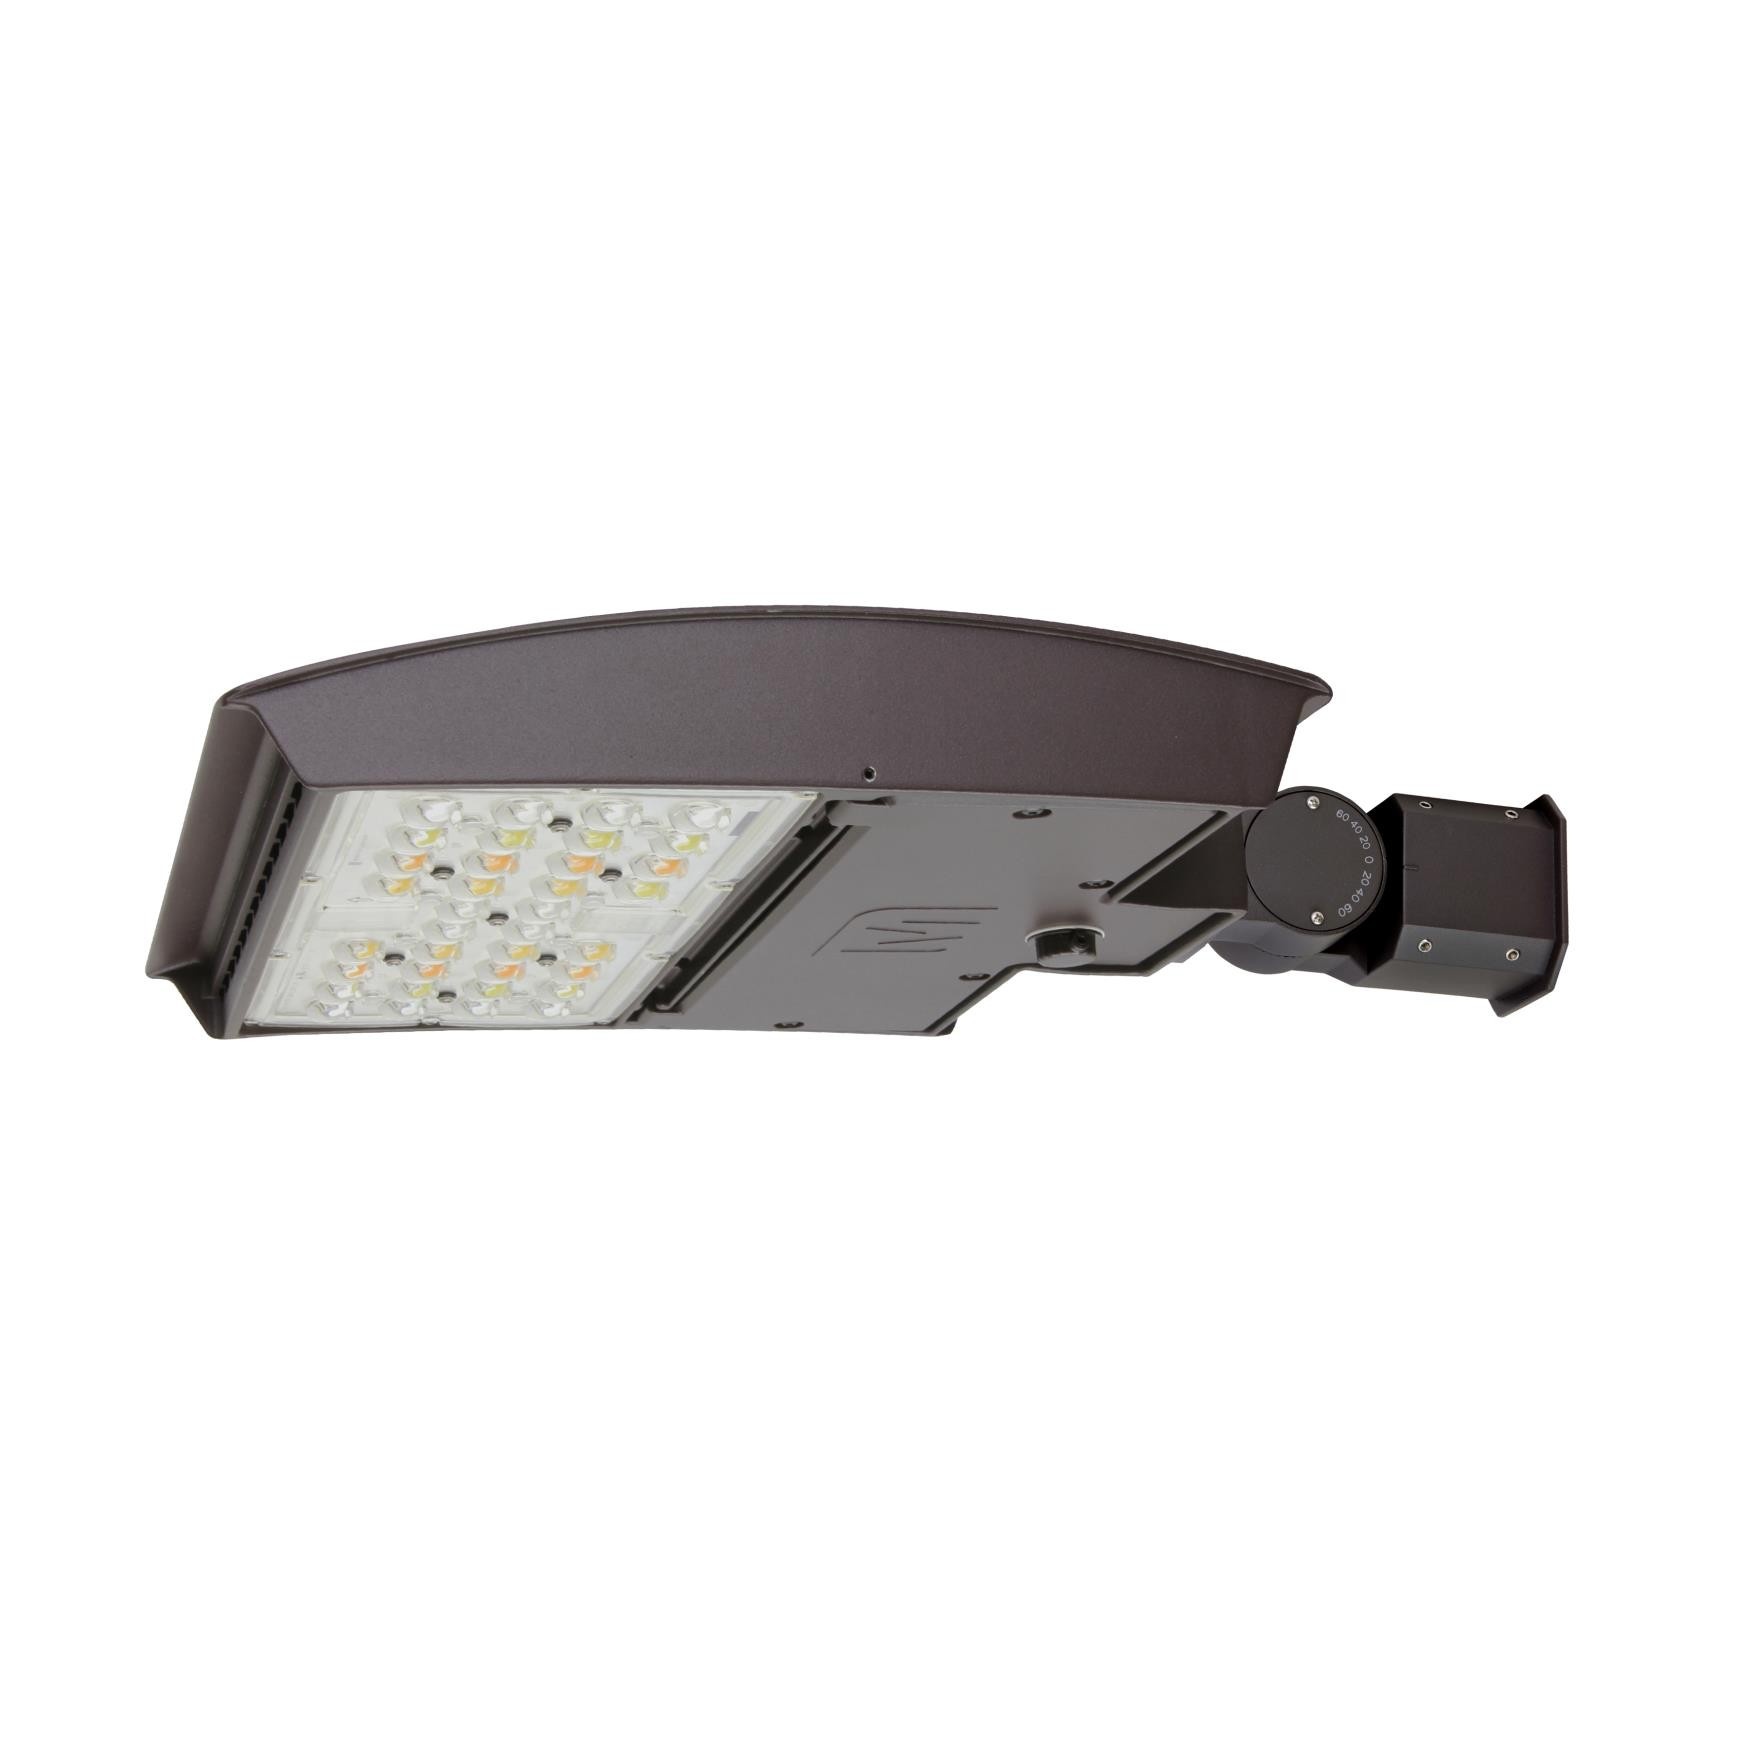
M Series 100W 120-277V Type 4 Narrow CCT Selectable 3000K/4000K/5000K Bronze Slip Fitter C-Max Compatible (M100U4N-CSBKCR) Maxlite 106618
" Full case qty = 1 Maxlite 106618 M Series 100W 120-277V Type 4 Narrow CCT Selectable 3000K/4000K/5000K Bronze Slip Fitter C-Max Compatible (M100U4N-CSBKCR) Specifications Brand Maxlite Manufacturer Part Number M100U4N-CSBKCR Manufacturer Code 106618 Technology LED Case Pack 1 Warranty 10 Year Warranty DLC DLC Premium Wattage 100 Lumens 11723 CRI 70 Average Life (Hours) 36000 Lumens Per Watt 126 Ballast 9999 Kelvin Temperature 3000-5000 Adjustable Dimensions "
Brand: Maxlite
Category: Services > Building & Construction Services > Outdoor Construction